The Rookie (1959 film)

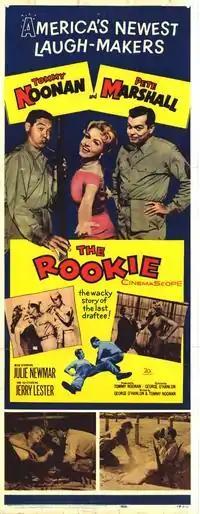
Promotional poster

The Rookie is a 1959 American comedy film directed by writer-comedian George O'Hanlon and presented in CinemaScope. It was the first film starring the comedy team of Tommy Noonan and Peter Marshall; they also appeared together in the 1962 film "Swingin' Along".